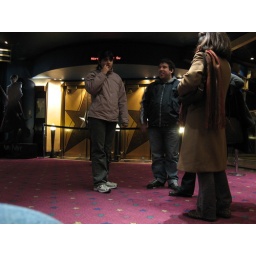
Photographer fail. I was trying to get the Harry Potter sign but the girl moved right in front.